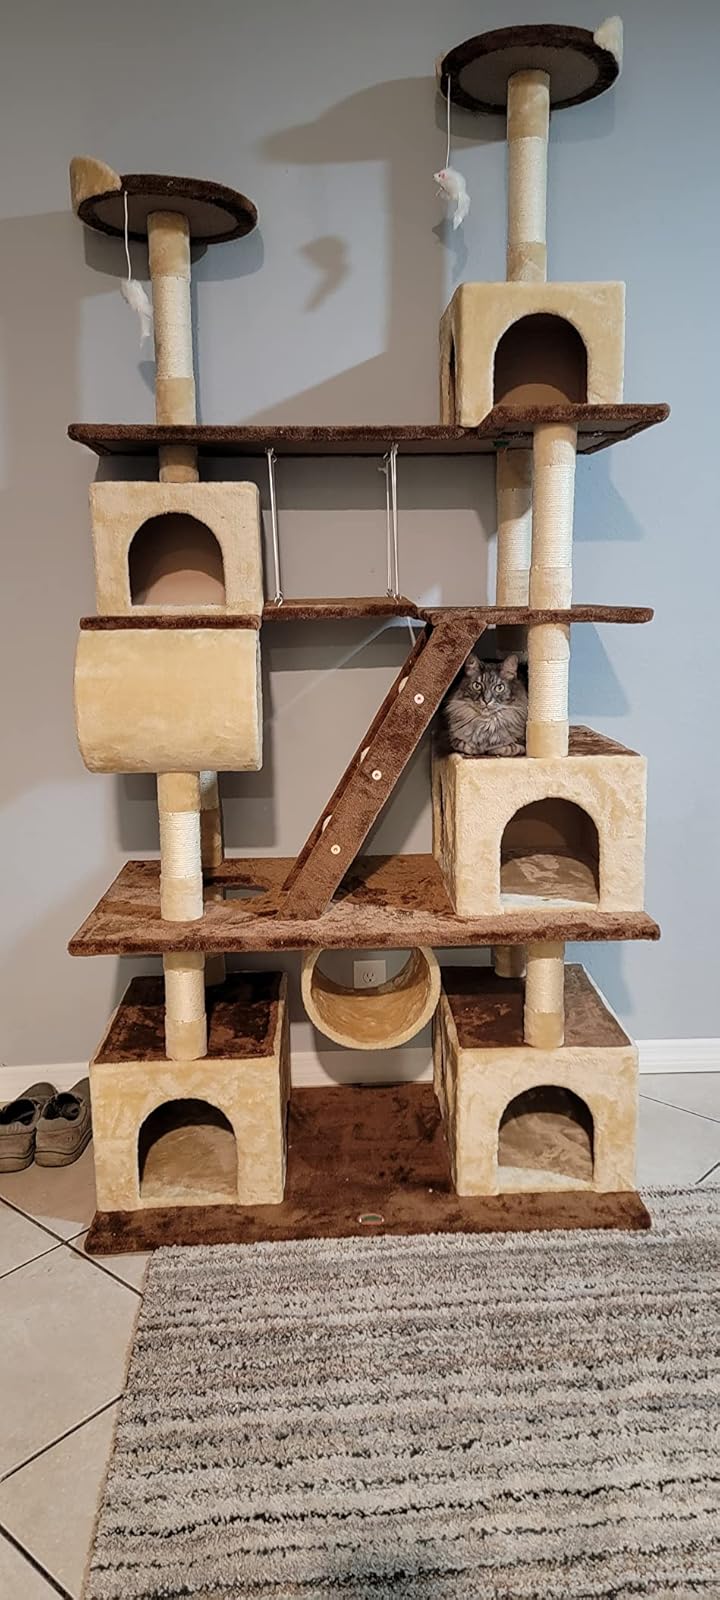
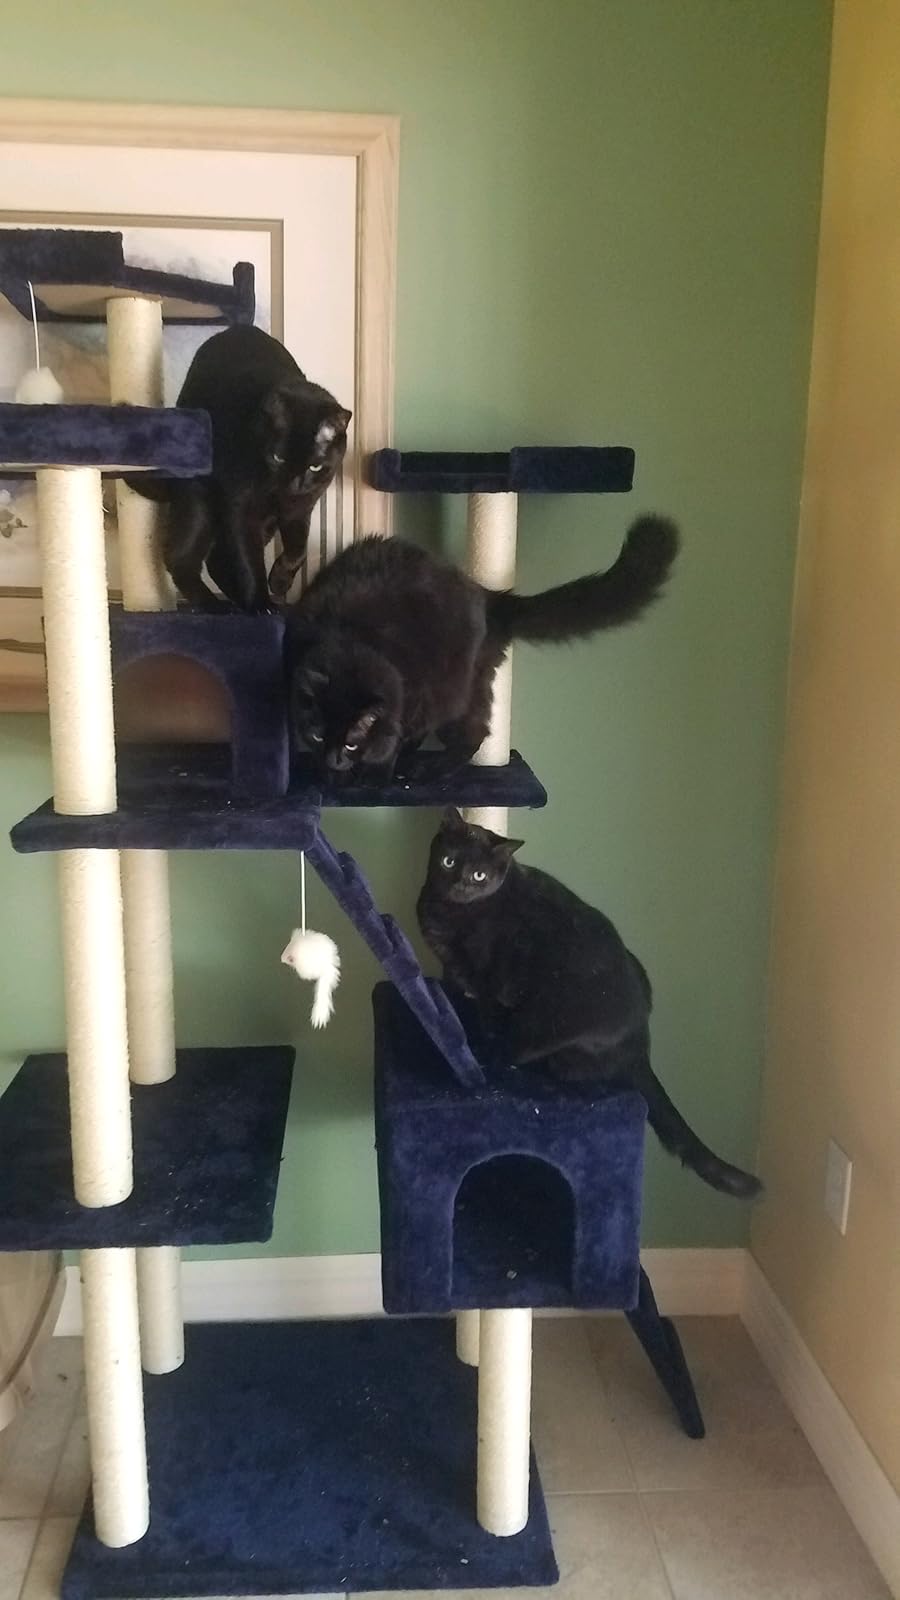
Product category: items_cat tree
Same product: no